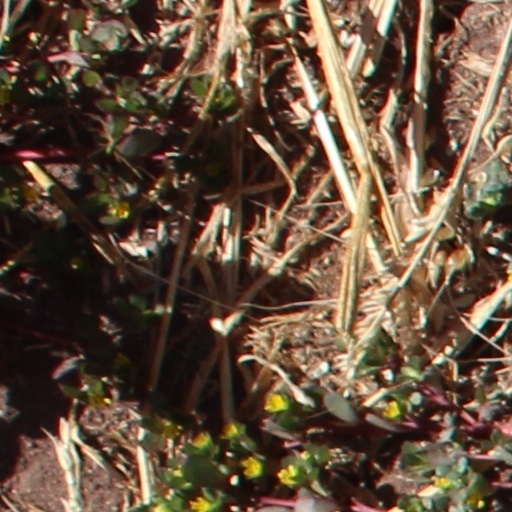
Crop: wheat